Tai Po Tau

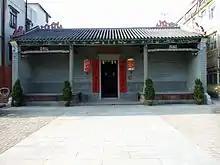
King Law Ka Shuk in Tai Po Tau Tsuen.

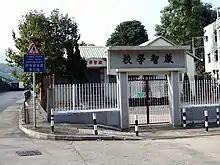
Kai Chi School in Tai Po Tau Tsuen

Tai Po Tau (historically ) is an area in Tai Po District, Hong Kong. It was named after a village of the same name. However, the village is now known as Tai Po Tau Tsuen (Tai Po Tau village). The village itself is named after Tai Po.